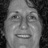
Emotion: happy